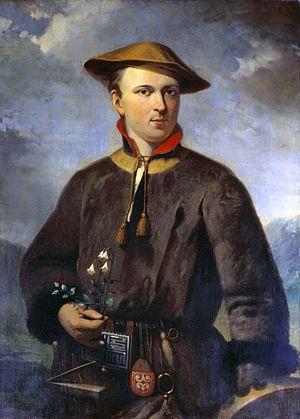
Carl Linnæus, puis Carl von Linné après son anoblissement, né le 23 mai 1707 à Råshult et mort le 10 janvier 1778 à Uppsala, est un naturaliste suédois qui a posé les bases du système moderne de la nomenclature binominale. Considérant que la connaissance scientifique nécessite de nommer les choses, il a répertorié, nommé et classé de manière systématique l'essentiel des espèces vivantes connues à son époque en s'appuyant sur ses observations comme sur celles de son réseau de correspondants. La hiérarchie des classifications qu'il met de l'avant s'impose au XIXᵉ siècle comme la nomenclature standard.
Le parc national de Padjelanta est un parc national du Nord de la Suède, à la frontière norvégienne, dans la commune de Jokkmokk du comté de Norrbotten en Laponie. Il couvre 1 984 km², ce qui en fait le plus vaste parc national du pays, et il est bordé par les parcs nationaux de Sarek, de Stora Sjöfallet et le parc norvégien de Rago.
Les Alpes scandinaves ou Scandes sont une chaîne de montagnes s'étendant tout le long de la côte ouest de la péninsule Scandinave. Elles couvrent l'essentiel de la Norvège, le Nord-Ouest et l'Ouest de la Suède ainsi qu'une toute petite partie de l'Extrême-Nord de la Finlande. Il s'agit d'une des plus importantes chaînes de montagnes d'Europe, s'étirant du sud-ouest au nord-est sur 1 700 km, avec une largeur maximale de 300 km. La chaîne possède deux zones de haute altitude, une au sud de la Norvège, autour du Jotunheimen où se trouve le Galdhøpiggen, point culminant de la chaîne et du pays concerné, et une autre dans le Nord de la Suède, avec le Kebnekaise, point culminant du pays — le point culminant de Finlande se trouve aussi dans la chaîne : il s'agit du Halti.
Le Hortus Cliffortianus est un traité de botanique de Carl von Linné, daté de 1737. Linné y décrit le jardin de la propriété de Hartekamp et l'herbier du banquier hollandais George Clifford, un des directeurs de la Compagnie néerlandaise des Indes orientales et botaniste amateur.